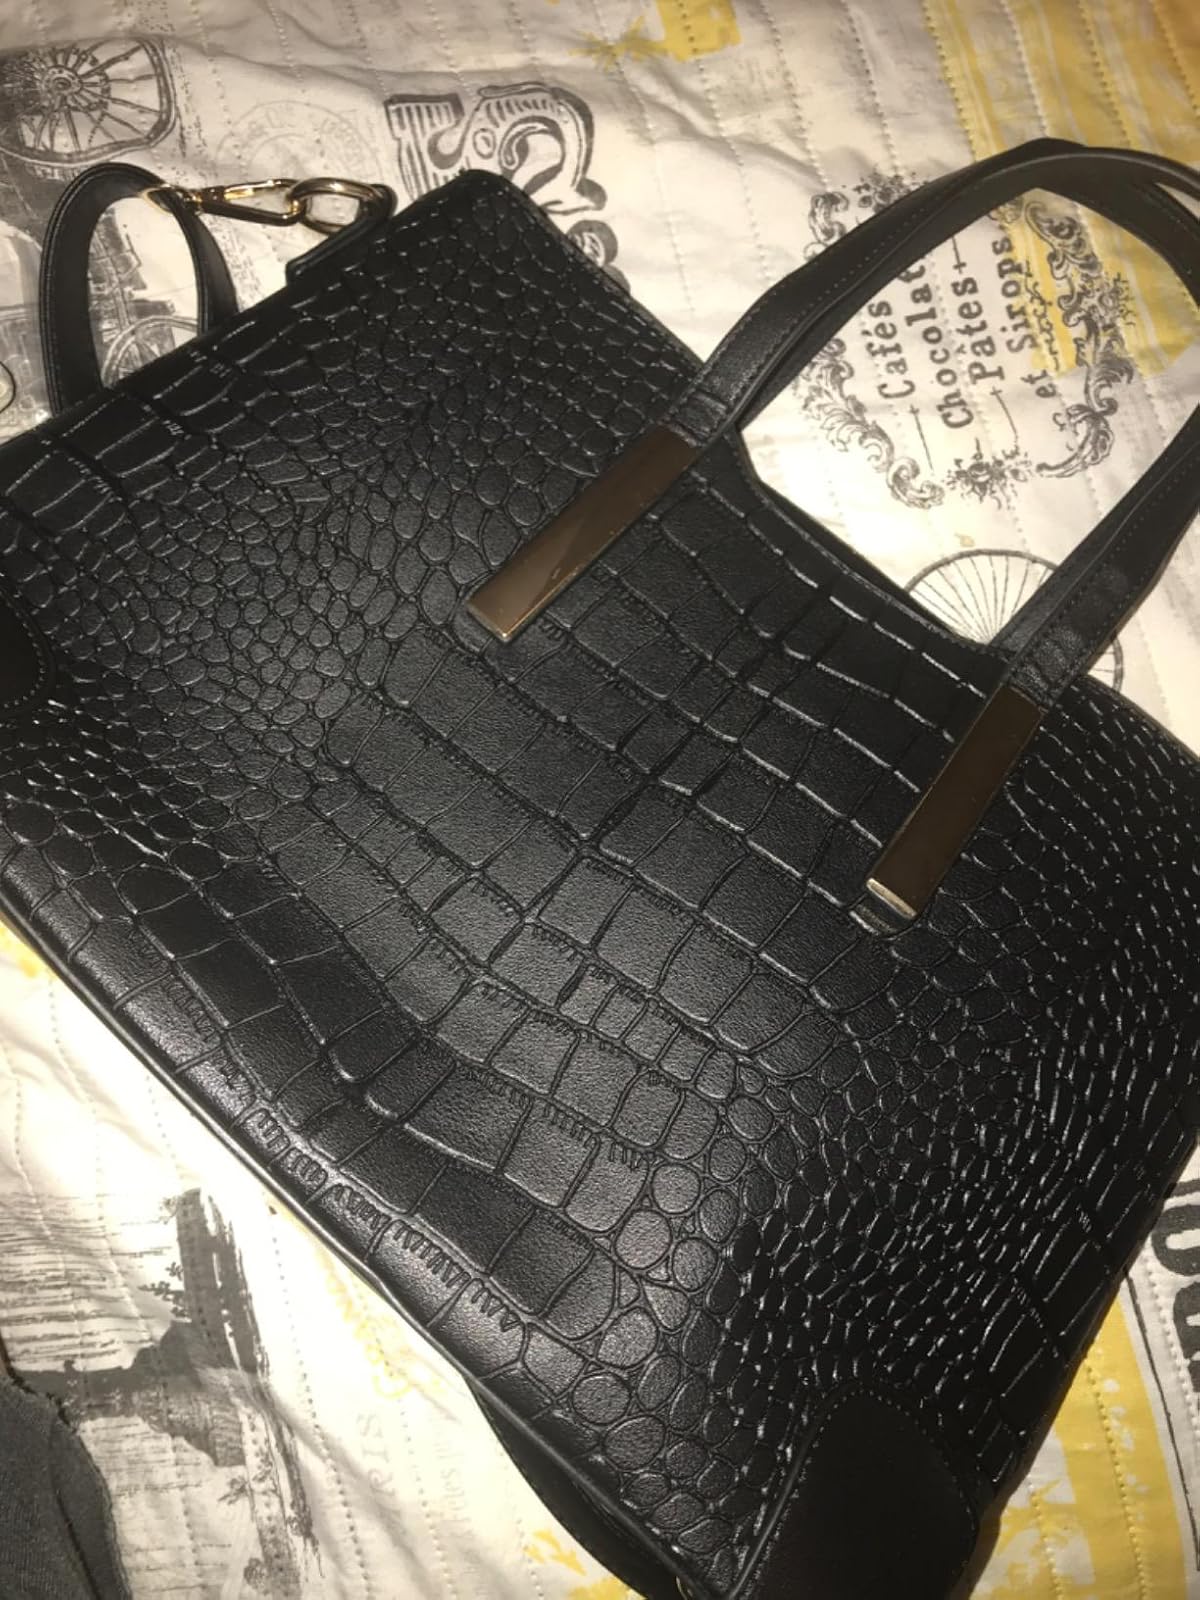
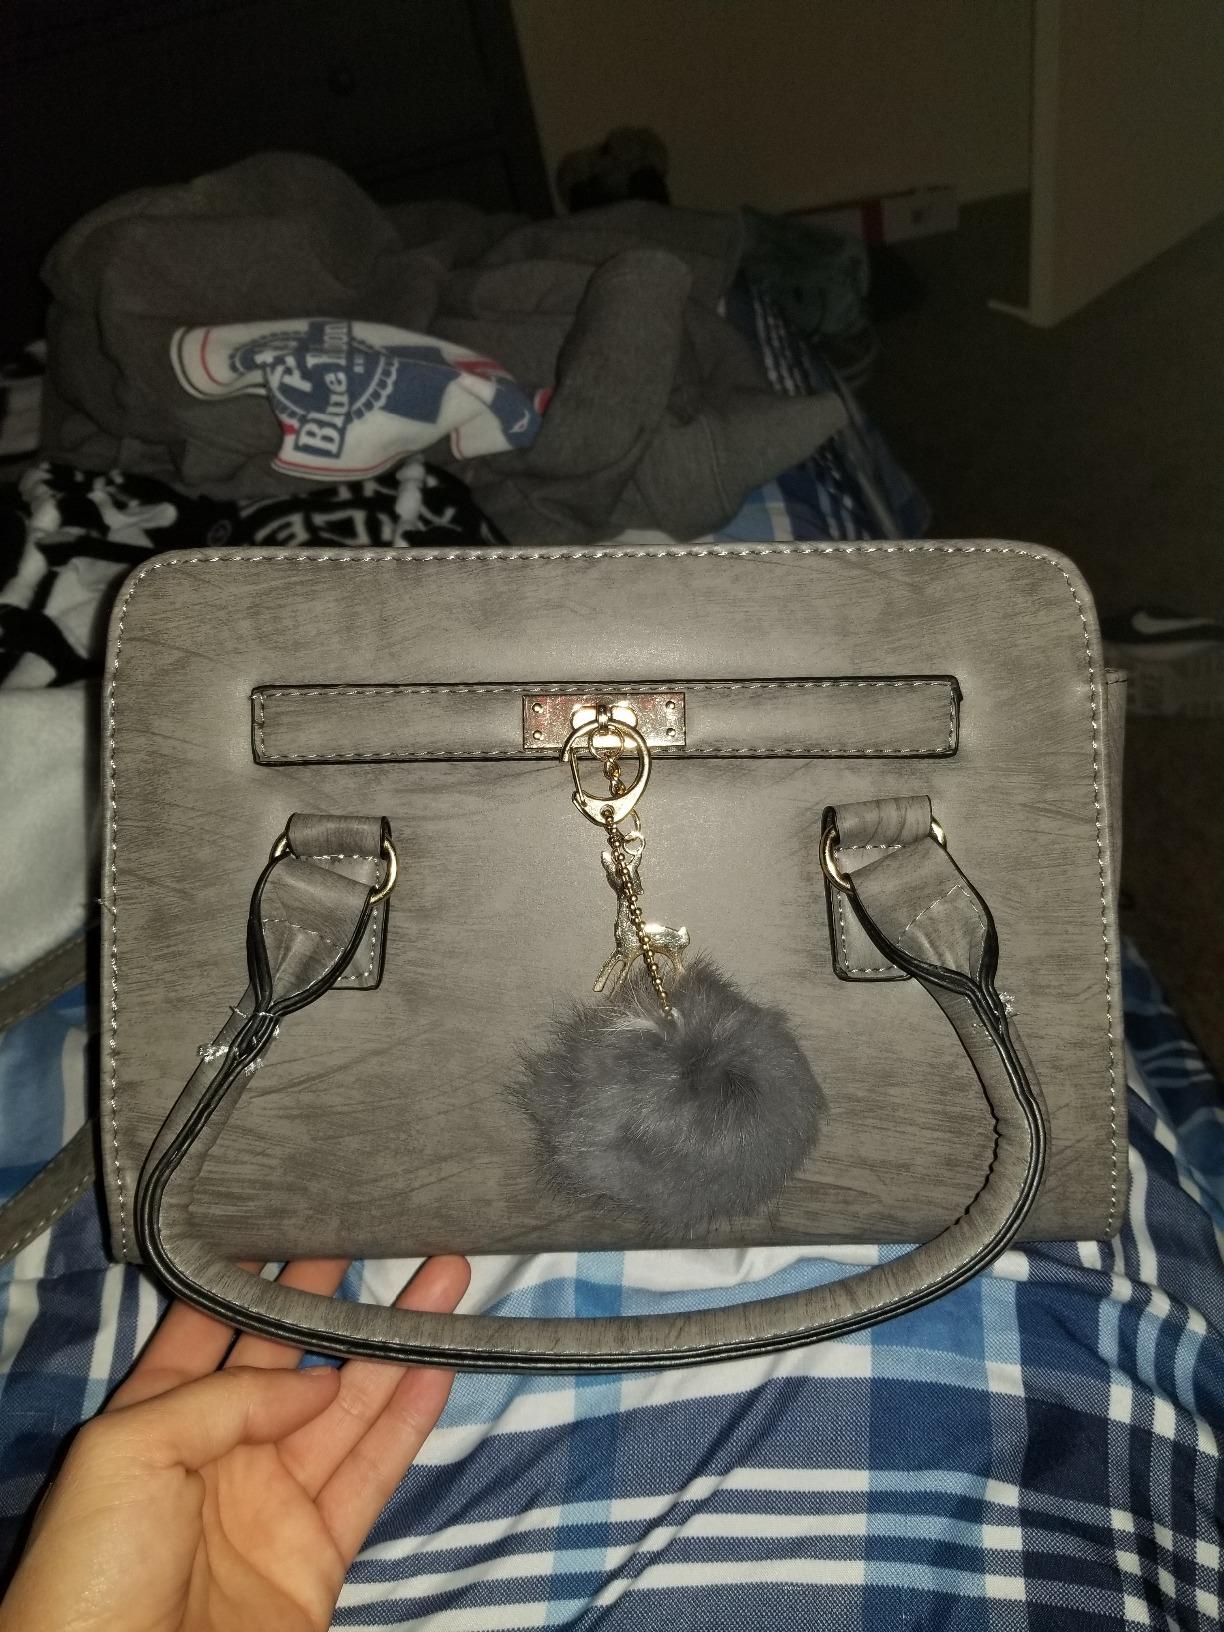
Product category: accessories_handbag
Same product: no